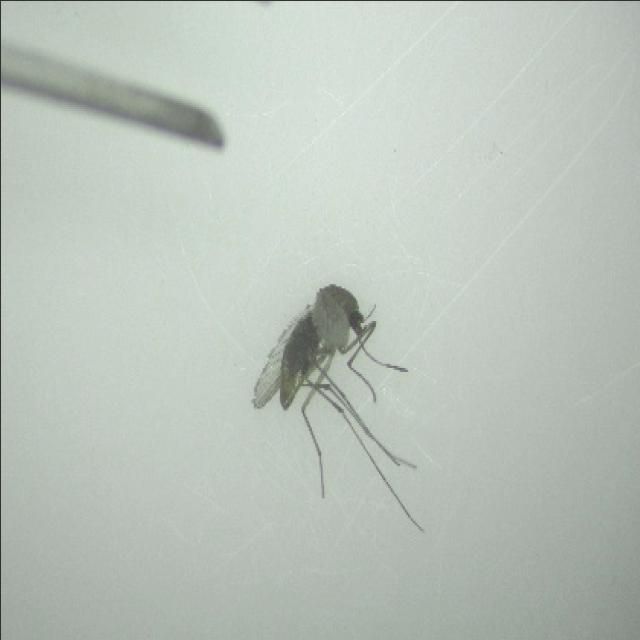
Species: culex_tritaeniorhynchus